Winfield (cigarette)

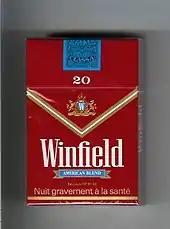
French pack of Winfield

Also, BATA is the only manufacturer to have clear "use by" date codes on their packets, unlike ITA and PMI, which use codes only known in the industry.